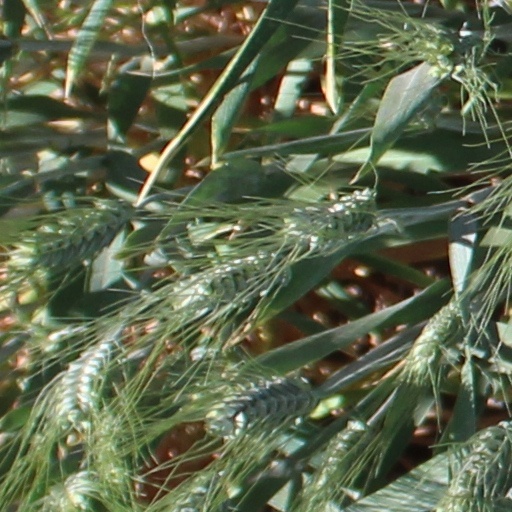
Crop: wheat